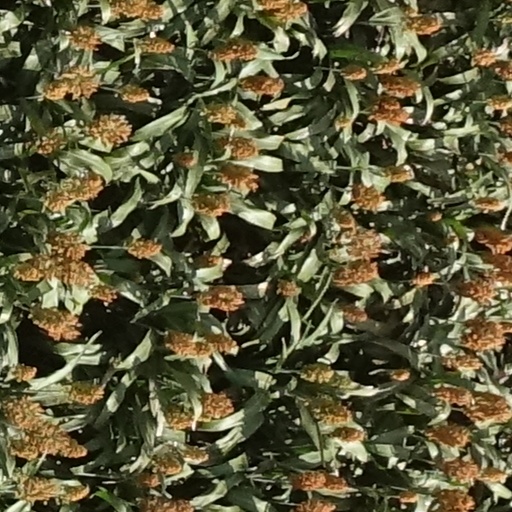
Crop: sorghum